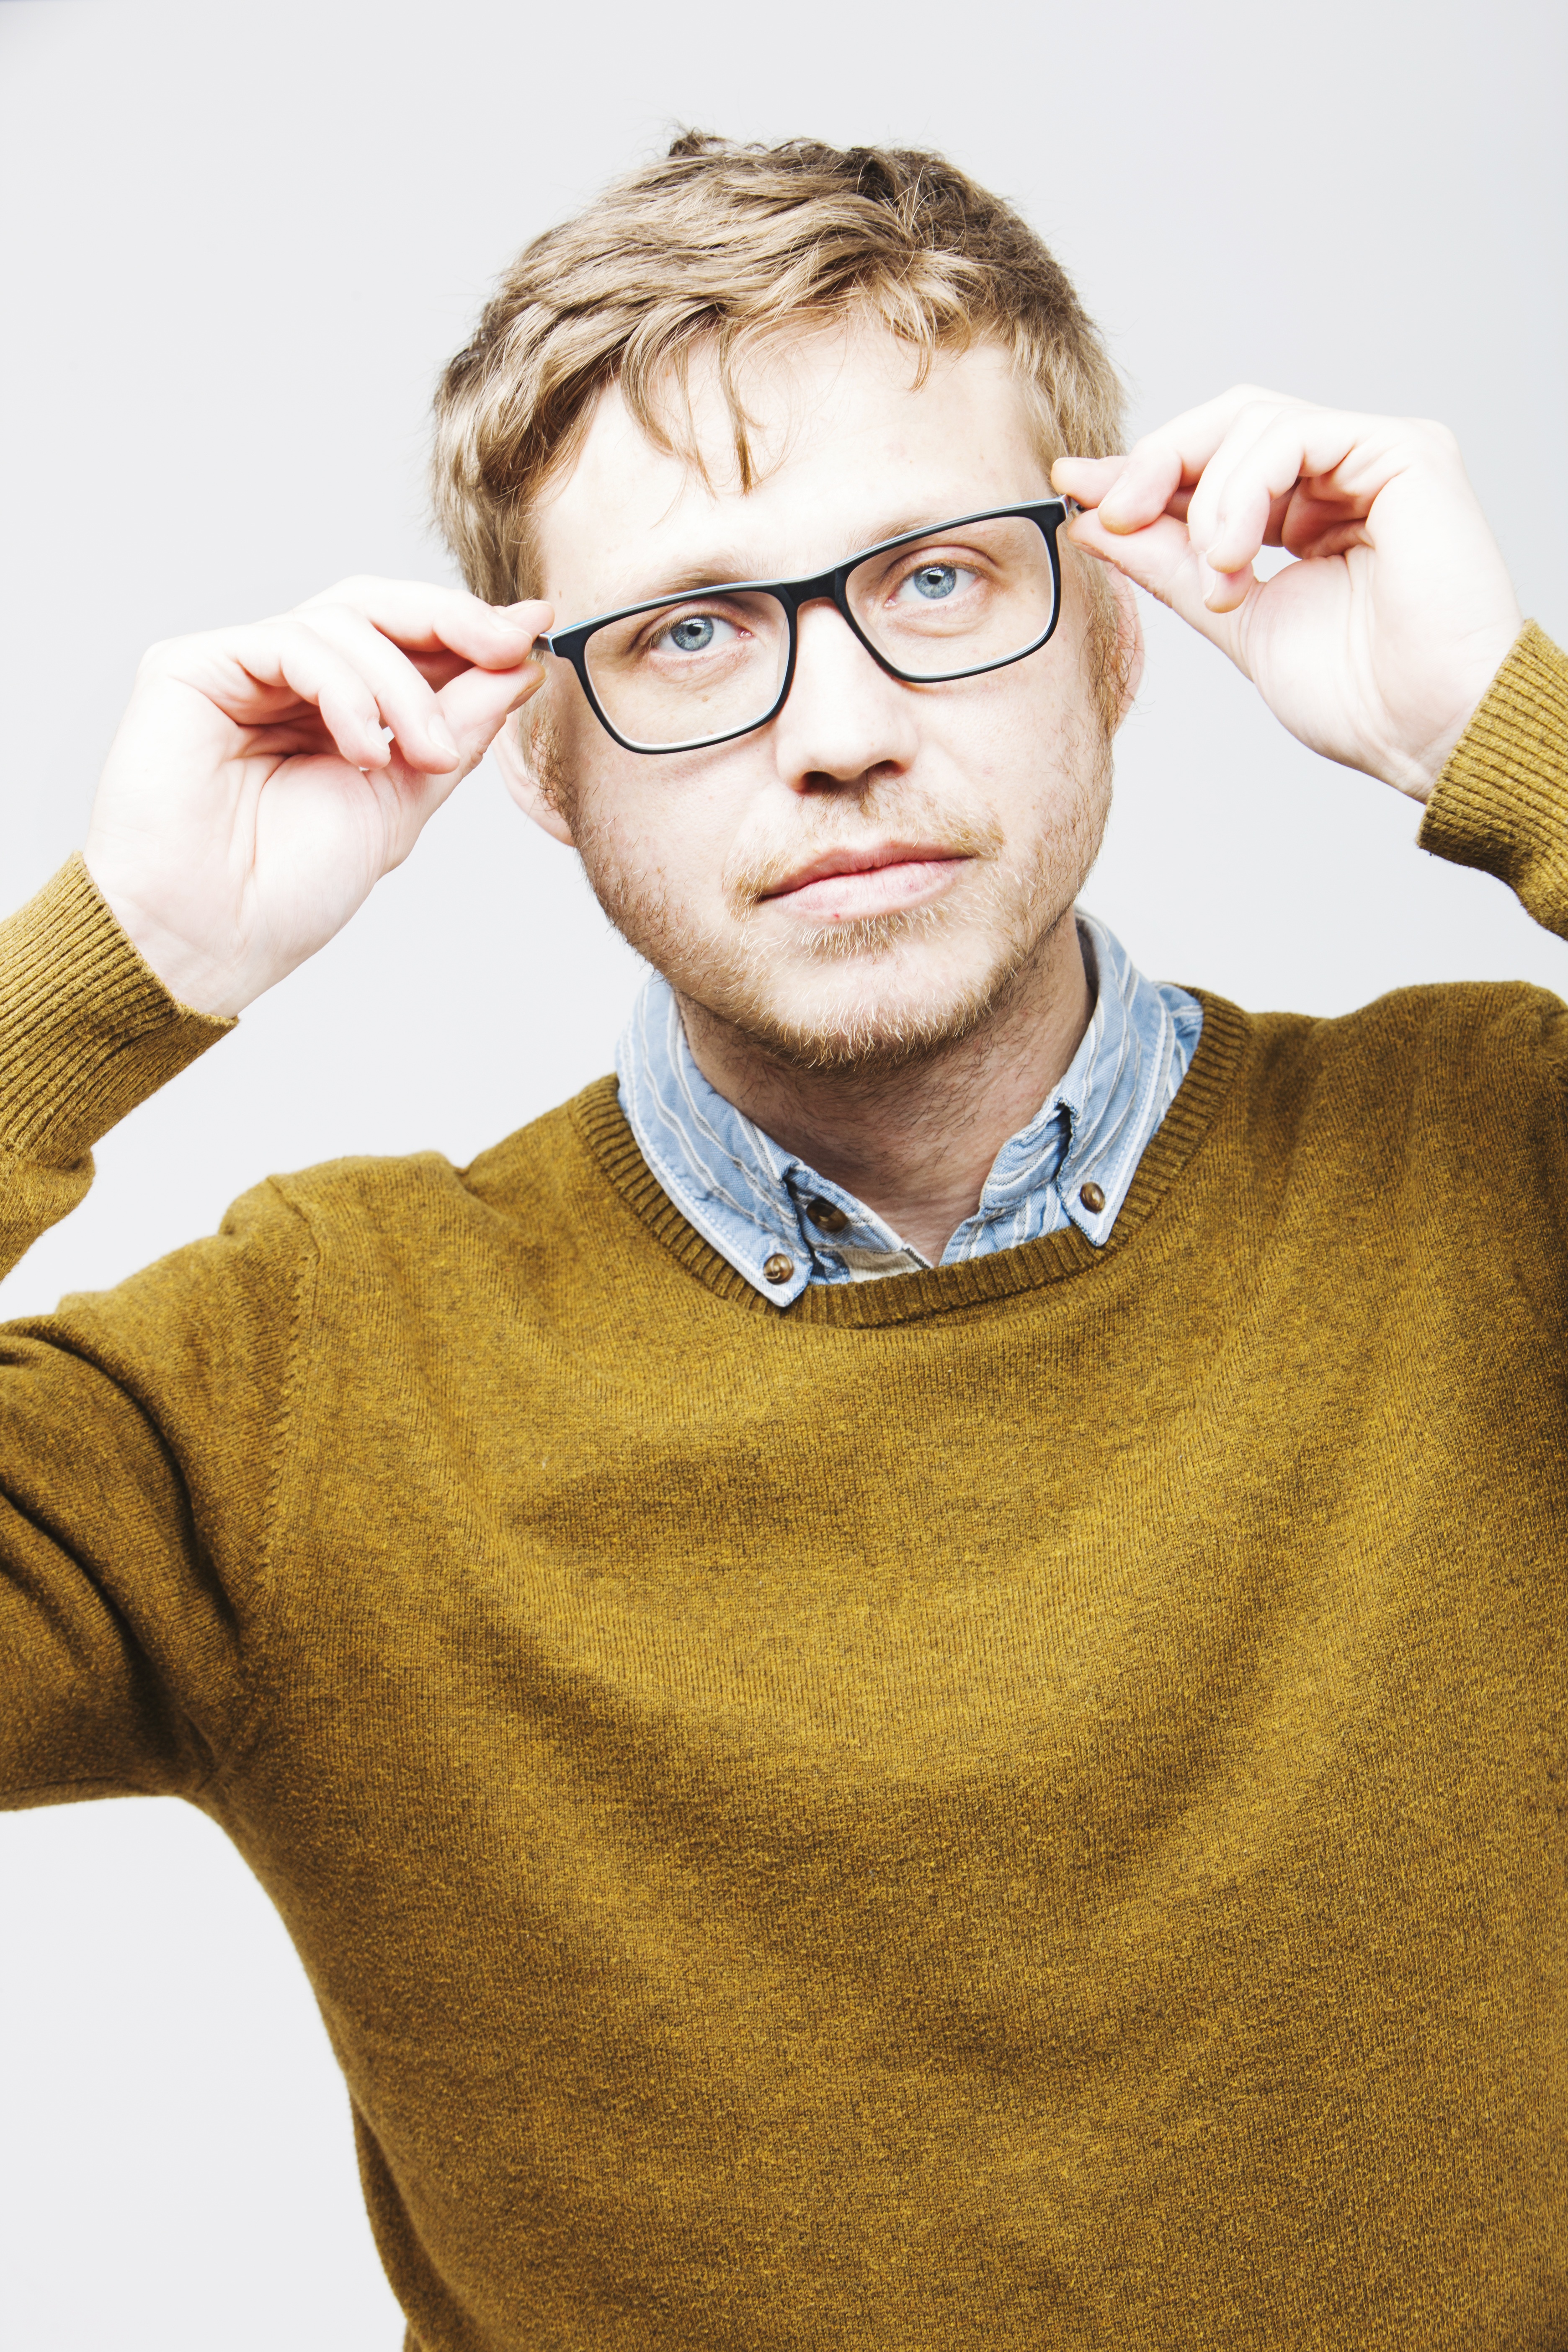
hand, man, person, hair, view, male, meeting, portrait, young, training, human, business, hairstyle, beard, jumper, senior citizen, social media, face, startup, bart, logo, cool, sunglasses, glasses, head, moustache, eyewear, blond, independence, presentation, businessman, bold, completed, optimistic, consider, application, start up, self employed, unshaven, portrait photography, facial hair, vision care, looking for a job, bewerbungsfoto, gmbh, solicitation, application photo